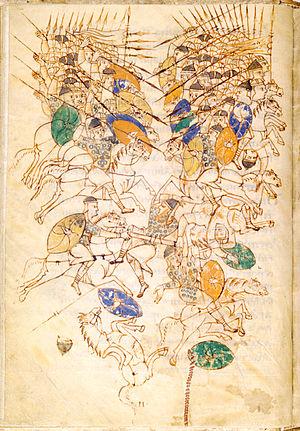
Les Maccabées, Macabées ou Macchabées sont une famille juive qui mena la résistance contre la politique d’hellénisation pratiquée par les Séleucides au IIᵉ siècle av. J.-C. et soutenue par une partie des élites juives hellénisées. Ils fondèrent la dynastie des Hasmonéens.